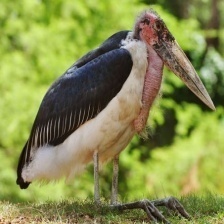
Species: MARABOU STORK
Scientific name: LEPTOPTILOS CRUMENIFER
ImageNet parent category: white_stork